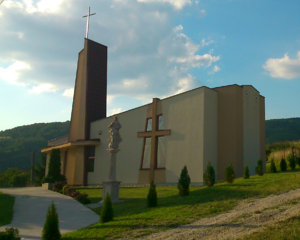
Šútovce est un village de Slovaquie situé dans la région de Trenčín.